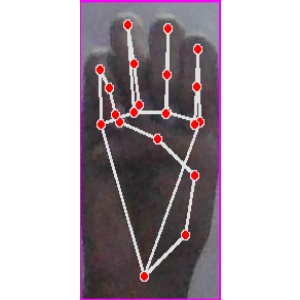
अक्षर: म